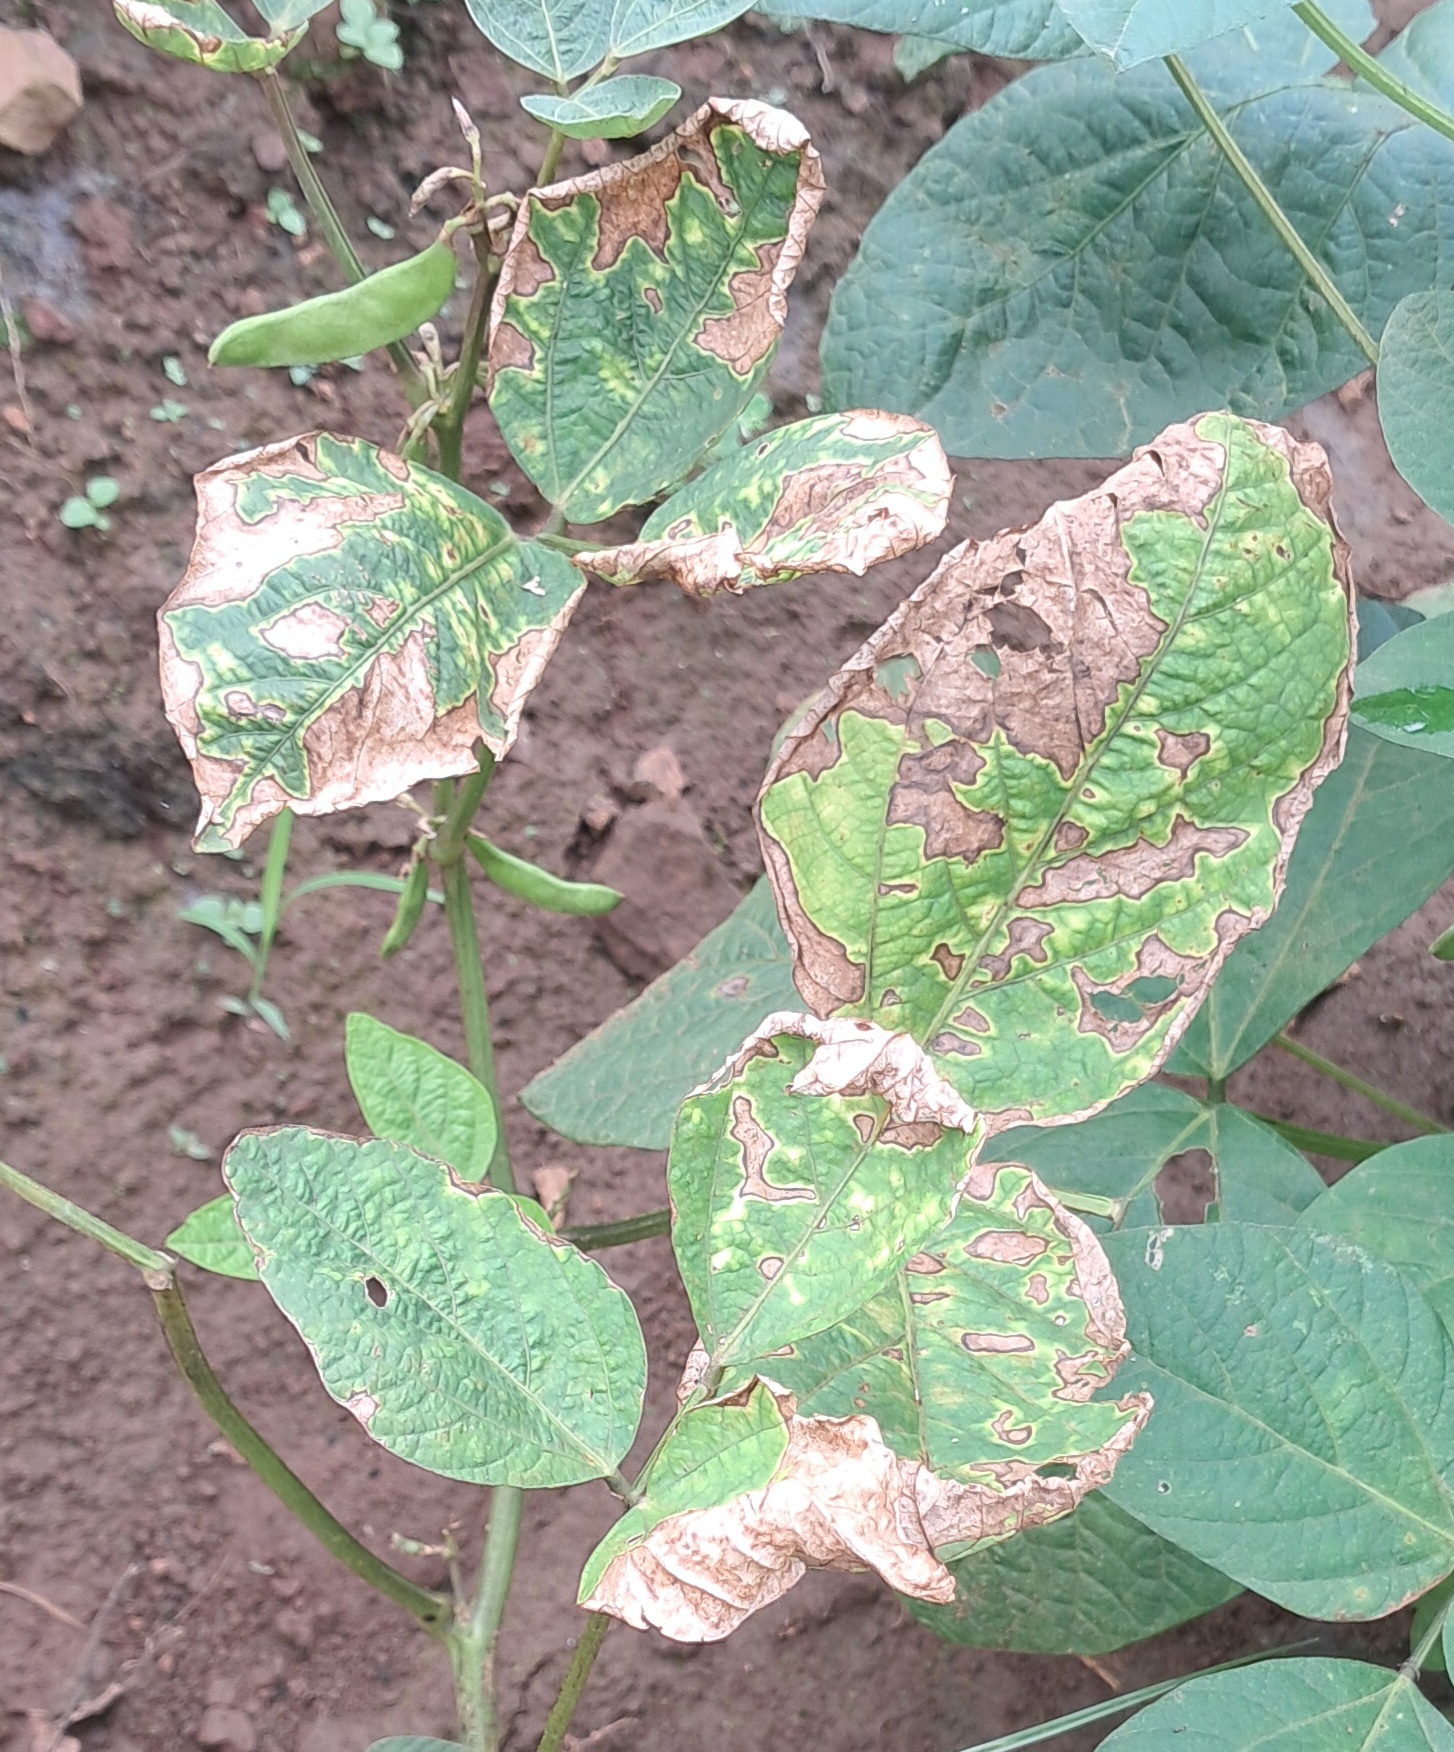
Label: Rust